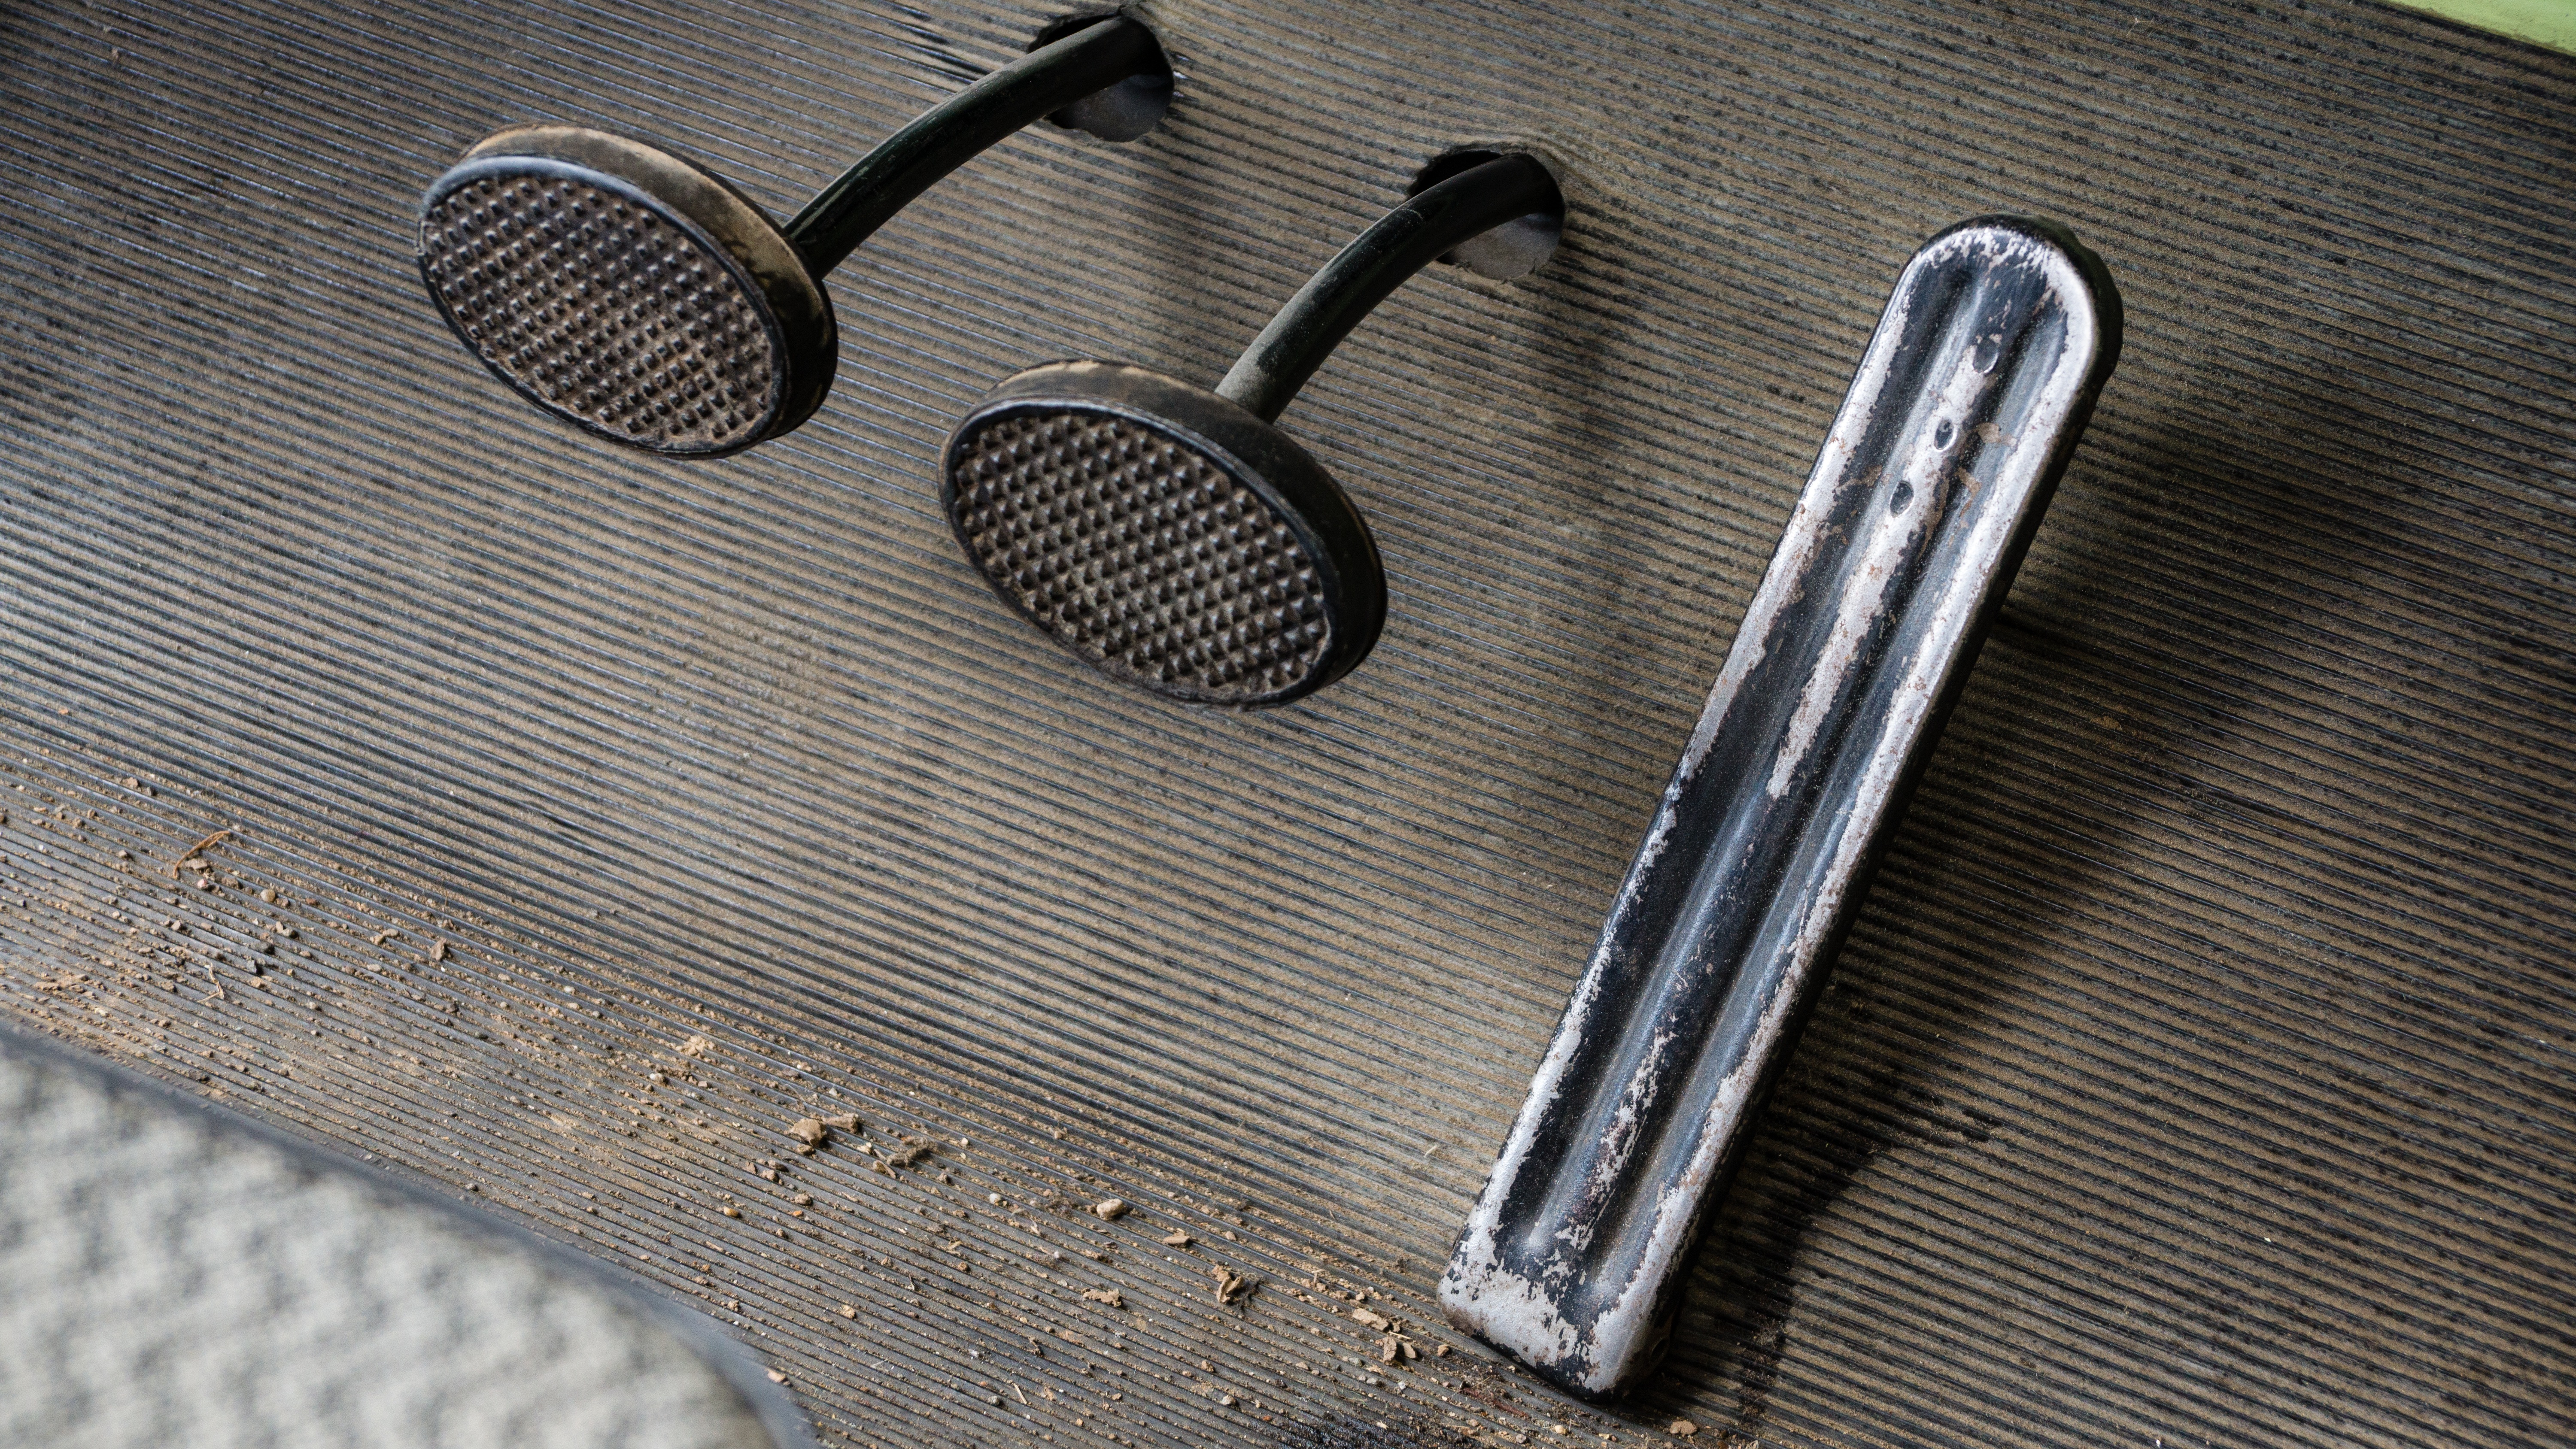
car, automobile, driving, old, metal, auto, material, brake, pedal, silver, mechanical, gas, oldtimer, iron, classic, hydraulic, clutch, gdr, east germany, foot lever